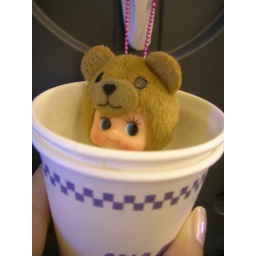
Kewpie in bear costume in 2 paper cups in the plane